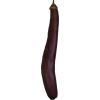
Label: Eggplant long 1